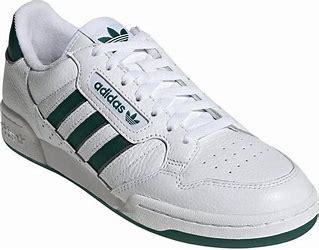
Brand: Adidas
Model: Continental 80 Stripes